Cassini–Huygens

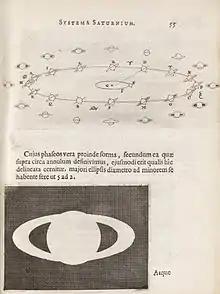
Huygens' explanation for the aspects of Saturn, "Systema Saturnium" (1659)

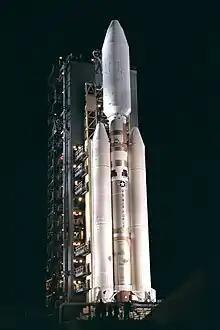
A Titan IV-B rocket and Centaur-T upper stage with the "Cassini–Huygens" payload at LC-40, three days before its 15 October 1997 launch

"Cassini–Huygens"s origins date to 1982, when the European Science Foundation and the American National Academy of Sciences formed a working group to investigate future cooperative missions. Two European scientists suggested a paired Saturn Orbiter and Titan Probe as a possible joint mission. In 1983, NASA's "Solar System Exploration Committee" recommended the same Orbiter and Probe pair as a core NASA project. NASA and the European Space Agency (ESA) performed a joint study of the potential mission from 1984 to 1985. ESA continued with its own study in 1986, while the American astronaut Sally Ride, in her influential 1987 report "NASA Leadership and America's Future in Space", also examined and approved of the "Cassini" mission.